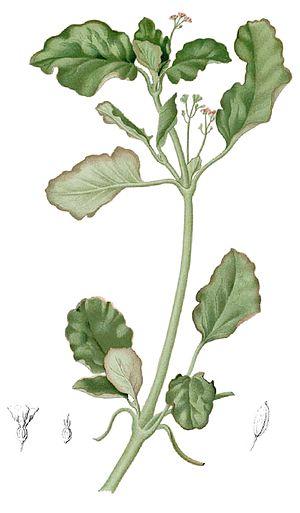
Boerhavia diffusa est une espèce de plante à fleurs de la famille du bougainvillée.